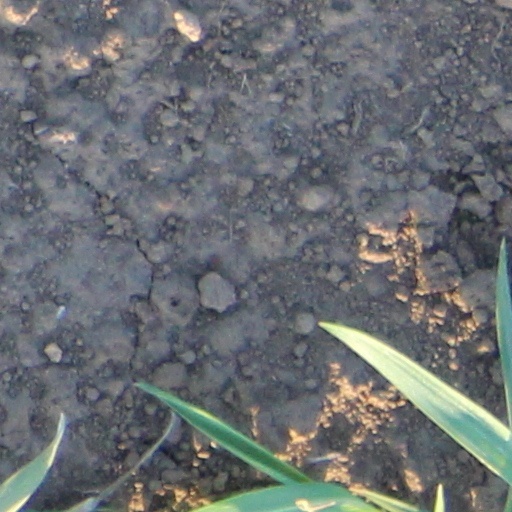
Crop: wheat